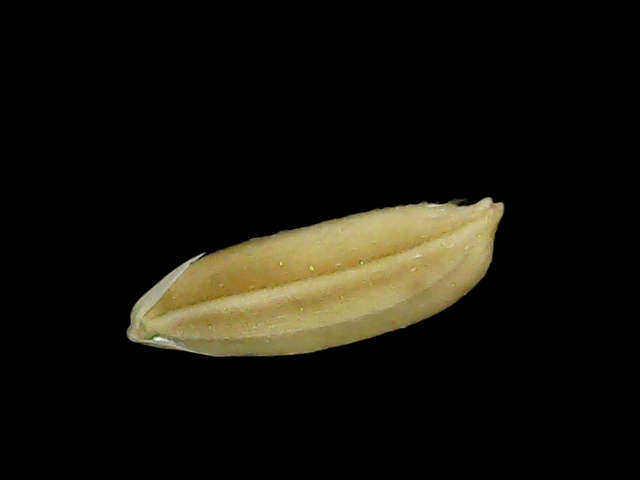
Rice variety: Br23